Ayds

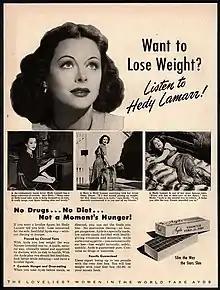
1952 Ayds advertisement with Hedy Lamarr

Ayds Reducing Plan Candy was an appetite-suppressant candy introduced around 1940 in the United States.